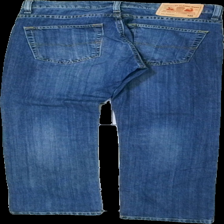
View: back
Type: Jeans
Category: Ladies
Brand: Not in the list
Brand text on label: grant
Colors: Blue
Material: 100% cotton
Cut: Regular
Season: All
Trend: Denim
Damage location: top left
Damage 2 location: top right
Damage 3 location: middle left
Price range: 50-100
Recommended usage: Reuse
Description: blå jeans